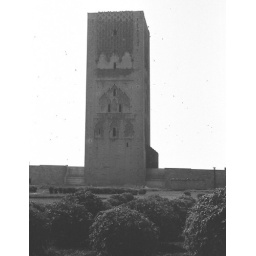
All those black dots on the sky are birds. the tower is just covered in their nests.